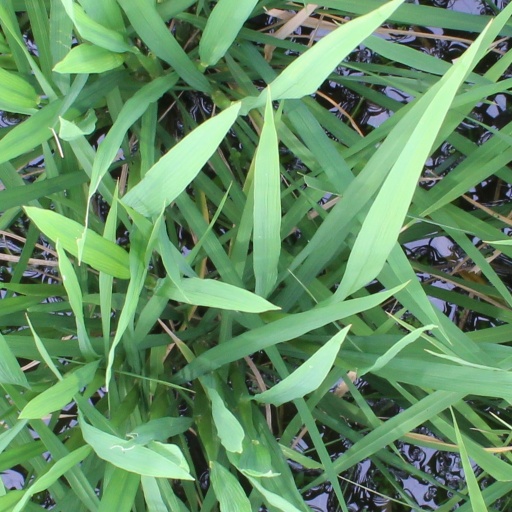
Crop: rice